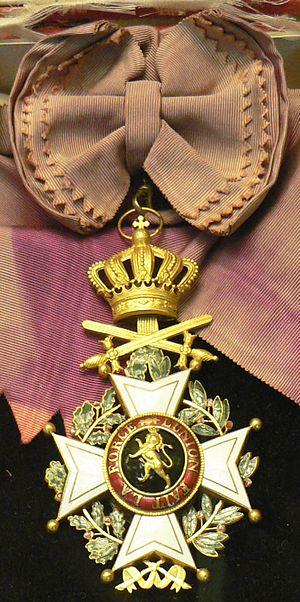
Ordre de Léopold de Tchang Kaï-chek, visible à son mémorial à Taipei